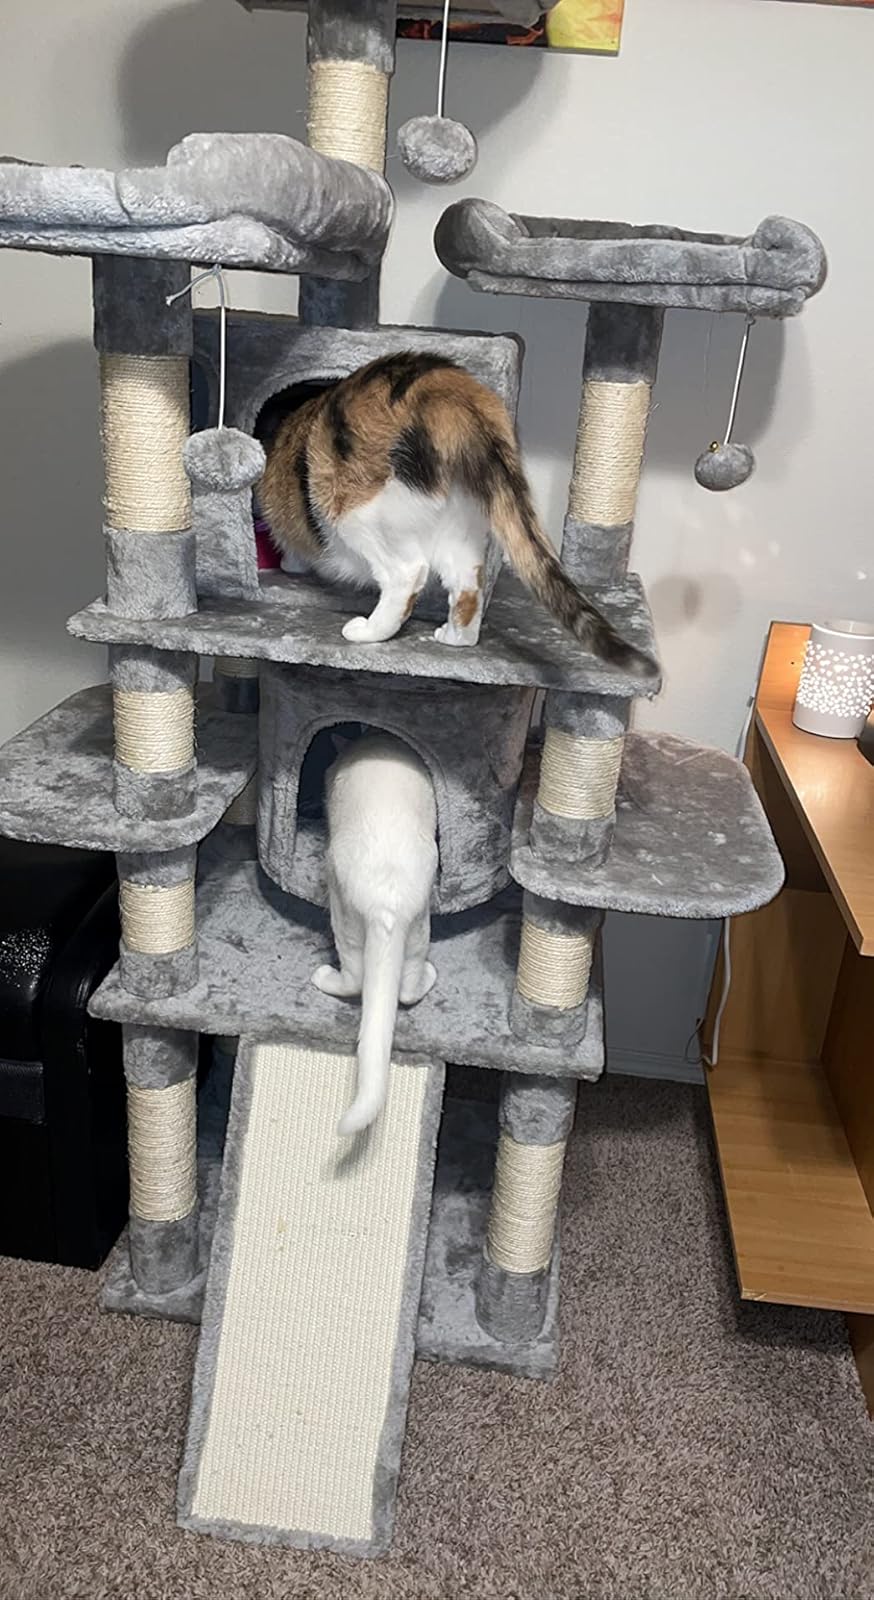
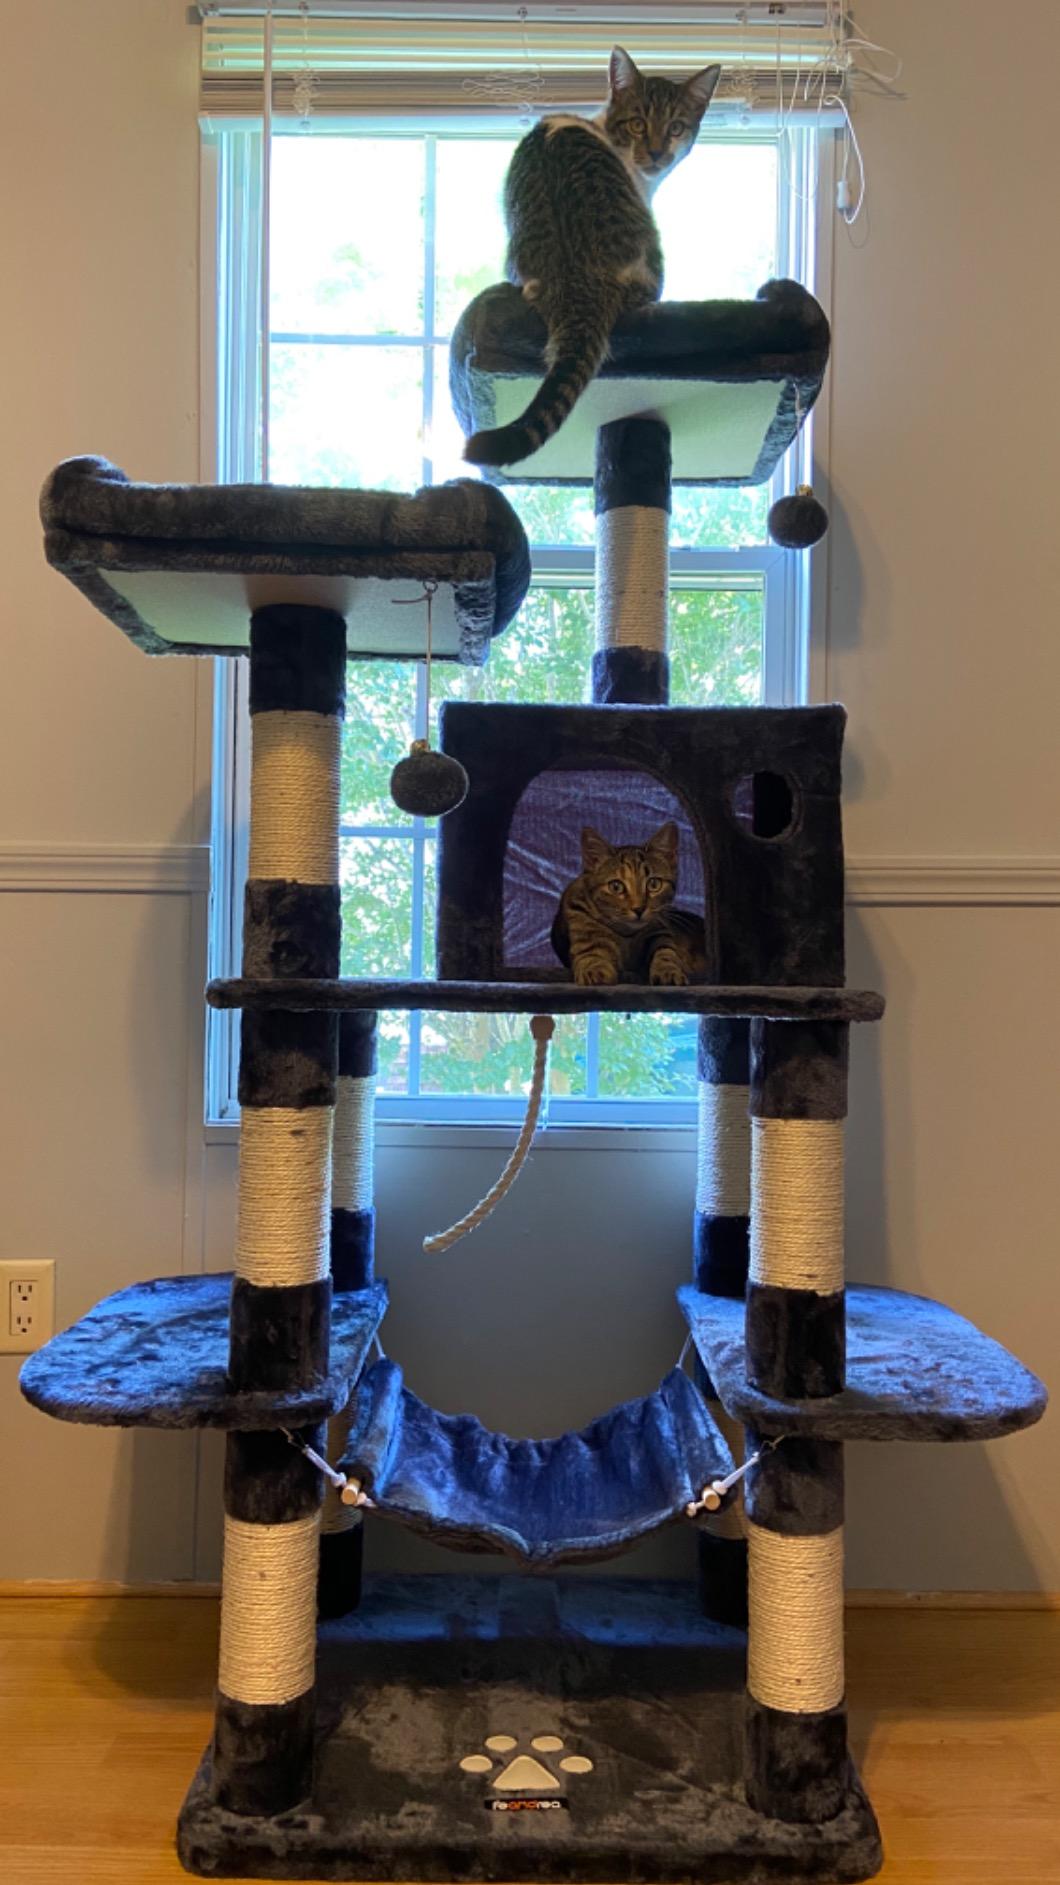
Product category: items_cat tree
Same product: no